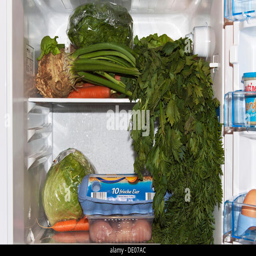
food stored in the wrong place in a fridge